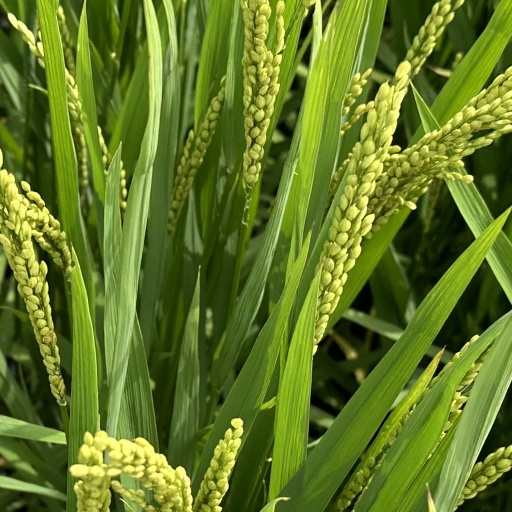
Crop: rice